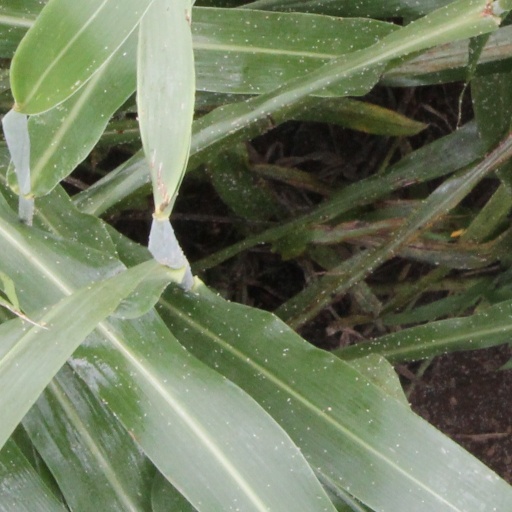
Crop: sorghum